Richard Gaywood

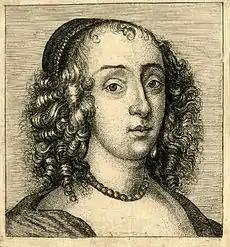
Mary Stewart, Duchess of Richmond, by Richard Gaywood

Gaywood was a pupil of Wenceslaus Hollar, and worked in his style. A friend of Francis Barlow, he engraved many of his designs.